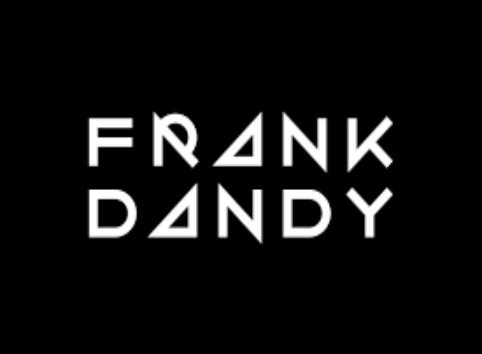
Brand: Frank Dandy
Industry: Clothes